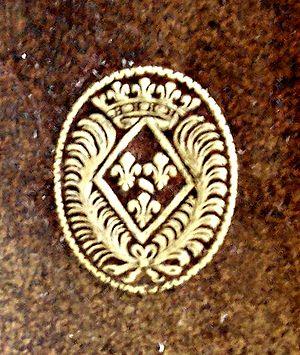
Fer armorié sur un livre de 1721 aux armes de S.A.S. Louise-Adélaïde de Bourbon-Conti (1696-1750), «
Louise-Adélaïde de Bourbon dite « Mademoiselle de La Roche-sur-Yon » est une princesse du sang française née à Paris le 2 novembre 1696 et morte à Paris le 20 novembre 1750.